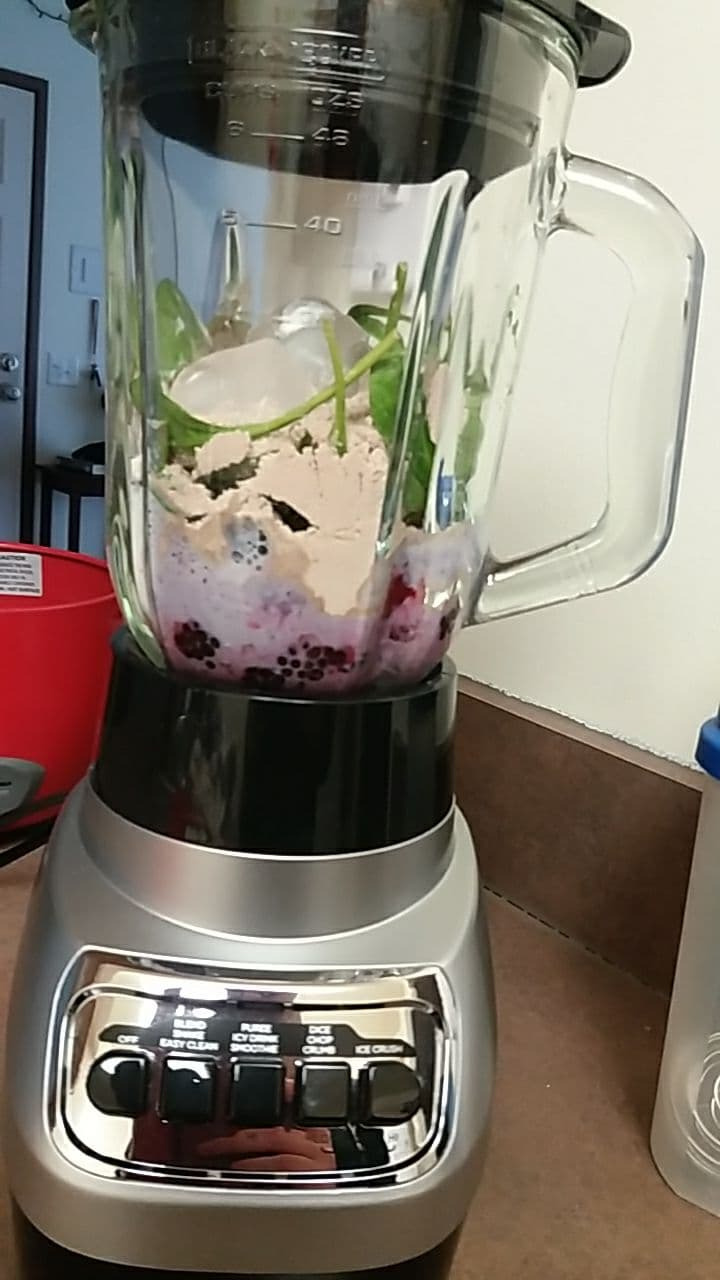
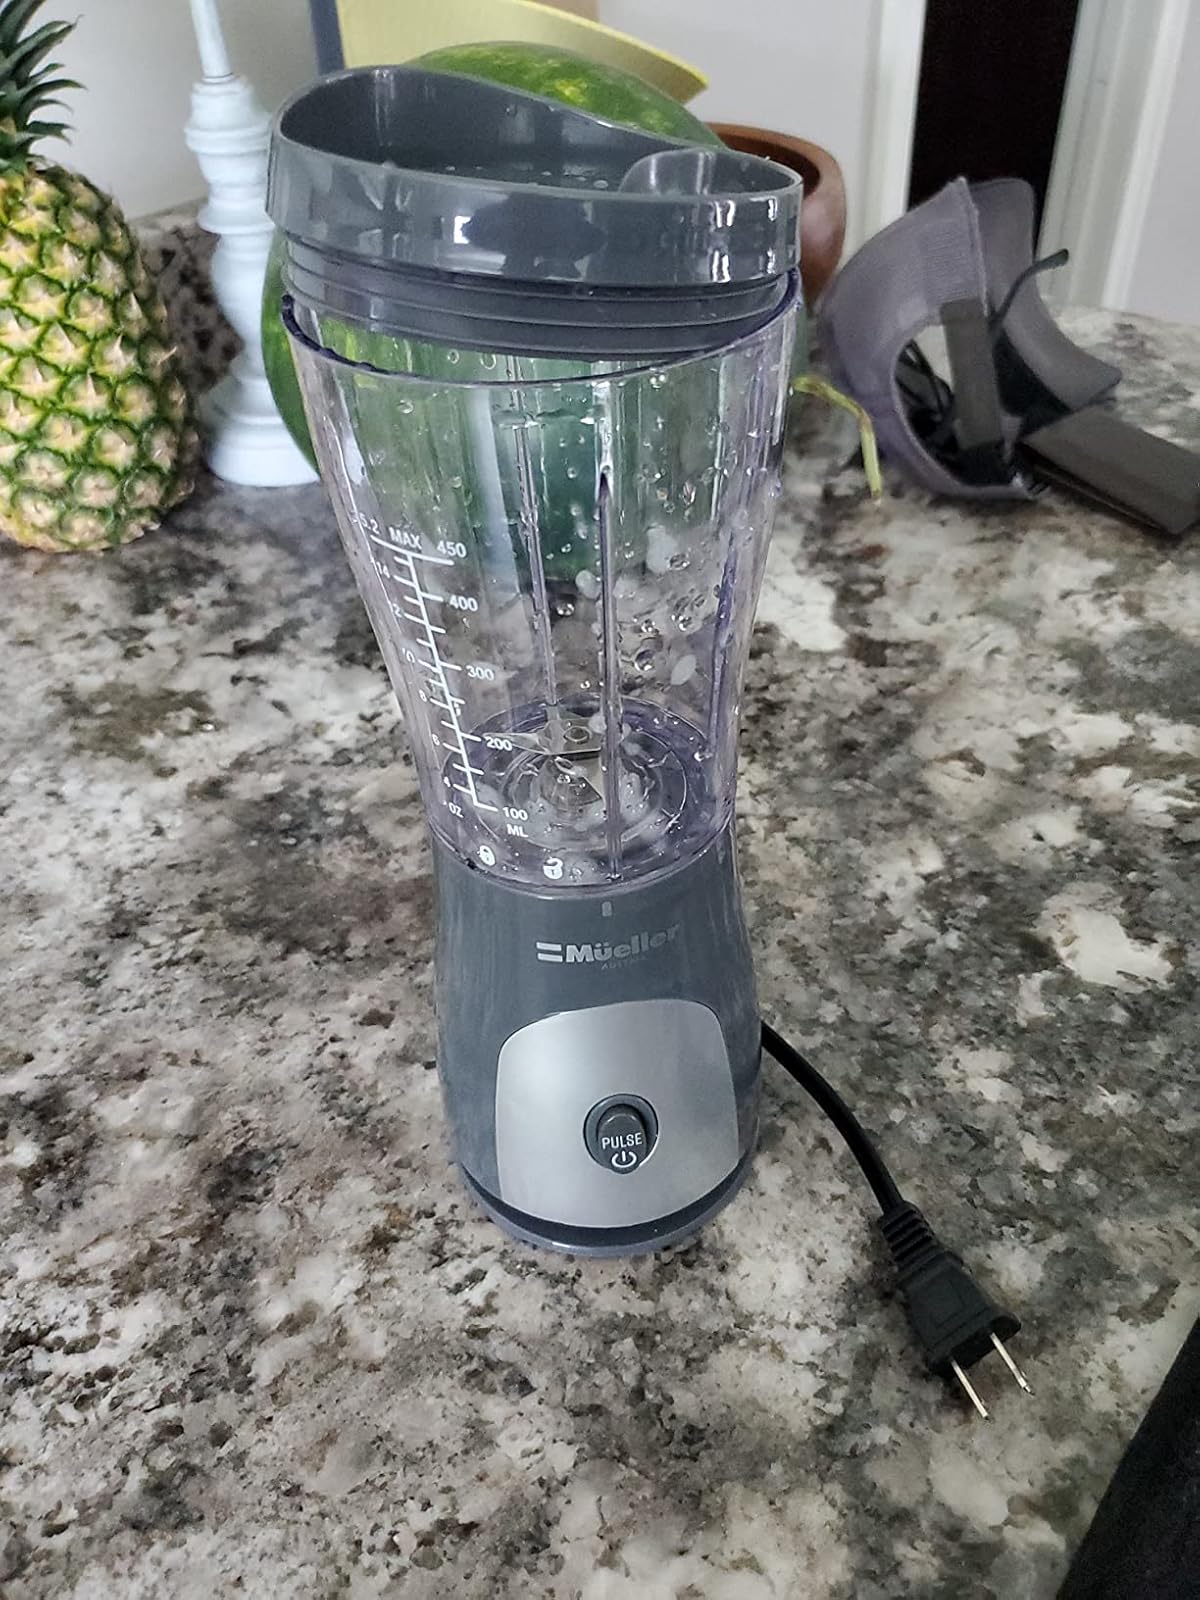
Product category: items_blender
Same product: no